Hainan

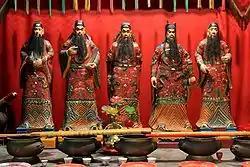
Depiction of the five lords, or five famous exiles to Hainan island

Hainan Island was recorded by Chinese officials in 110 BC, when the Western Han dynasty established a military garrison there following the arrival of General Lu Bode. The process of sinicization in Hainan was driven by the conjunction of Han territorial expansion and the arrival of Han Chinese military and administrative personnel who settled on the island. Over the course of many centuries, dynastic Chinese ruling authorities exiled individuals condemned by the imperial courts as criminals or political dissidents were frequently banished to Hainan island and northern Vietnam, regions that were both integral parts governed typically under the jurisdiction of Guangdong province during different Chinese dynasties, where they were subjected to harsh labor in the tropical climate as a form of punishment.